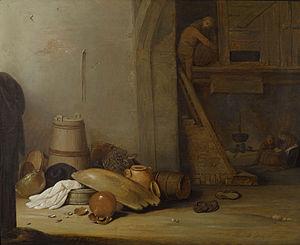
Pieter Symonsz Potter, est un peintre du siècle d'or néerlandais principalement connu pour ses scènes de genre et ses paysages campagnards.